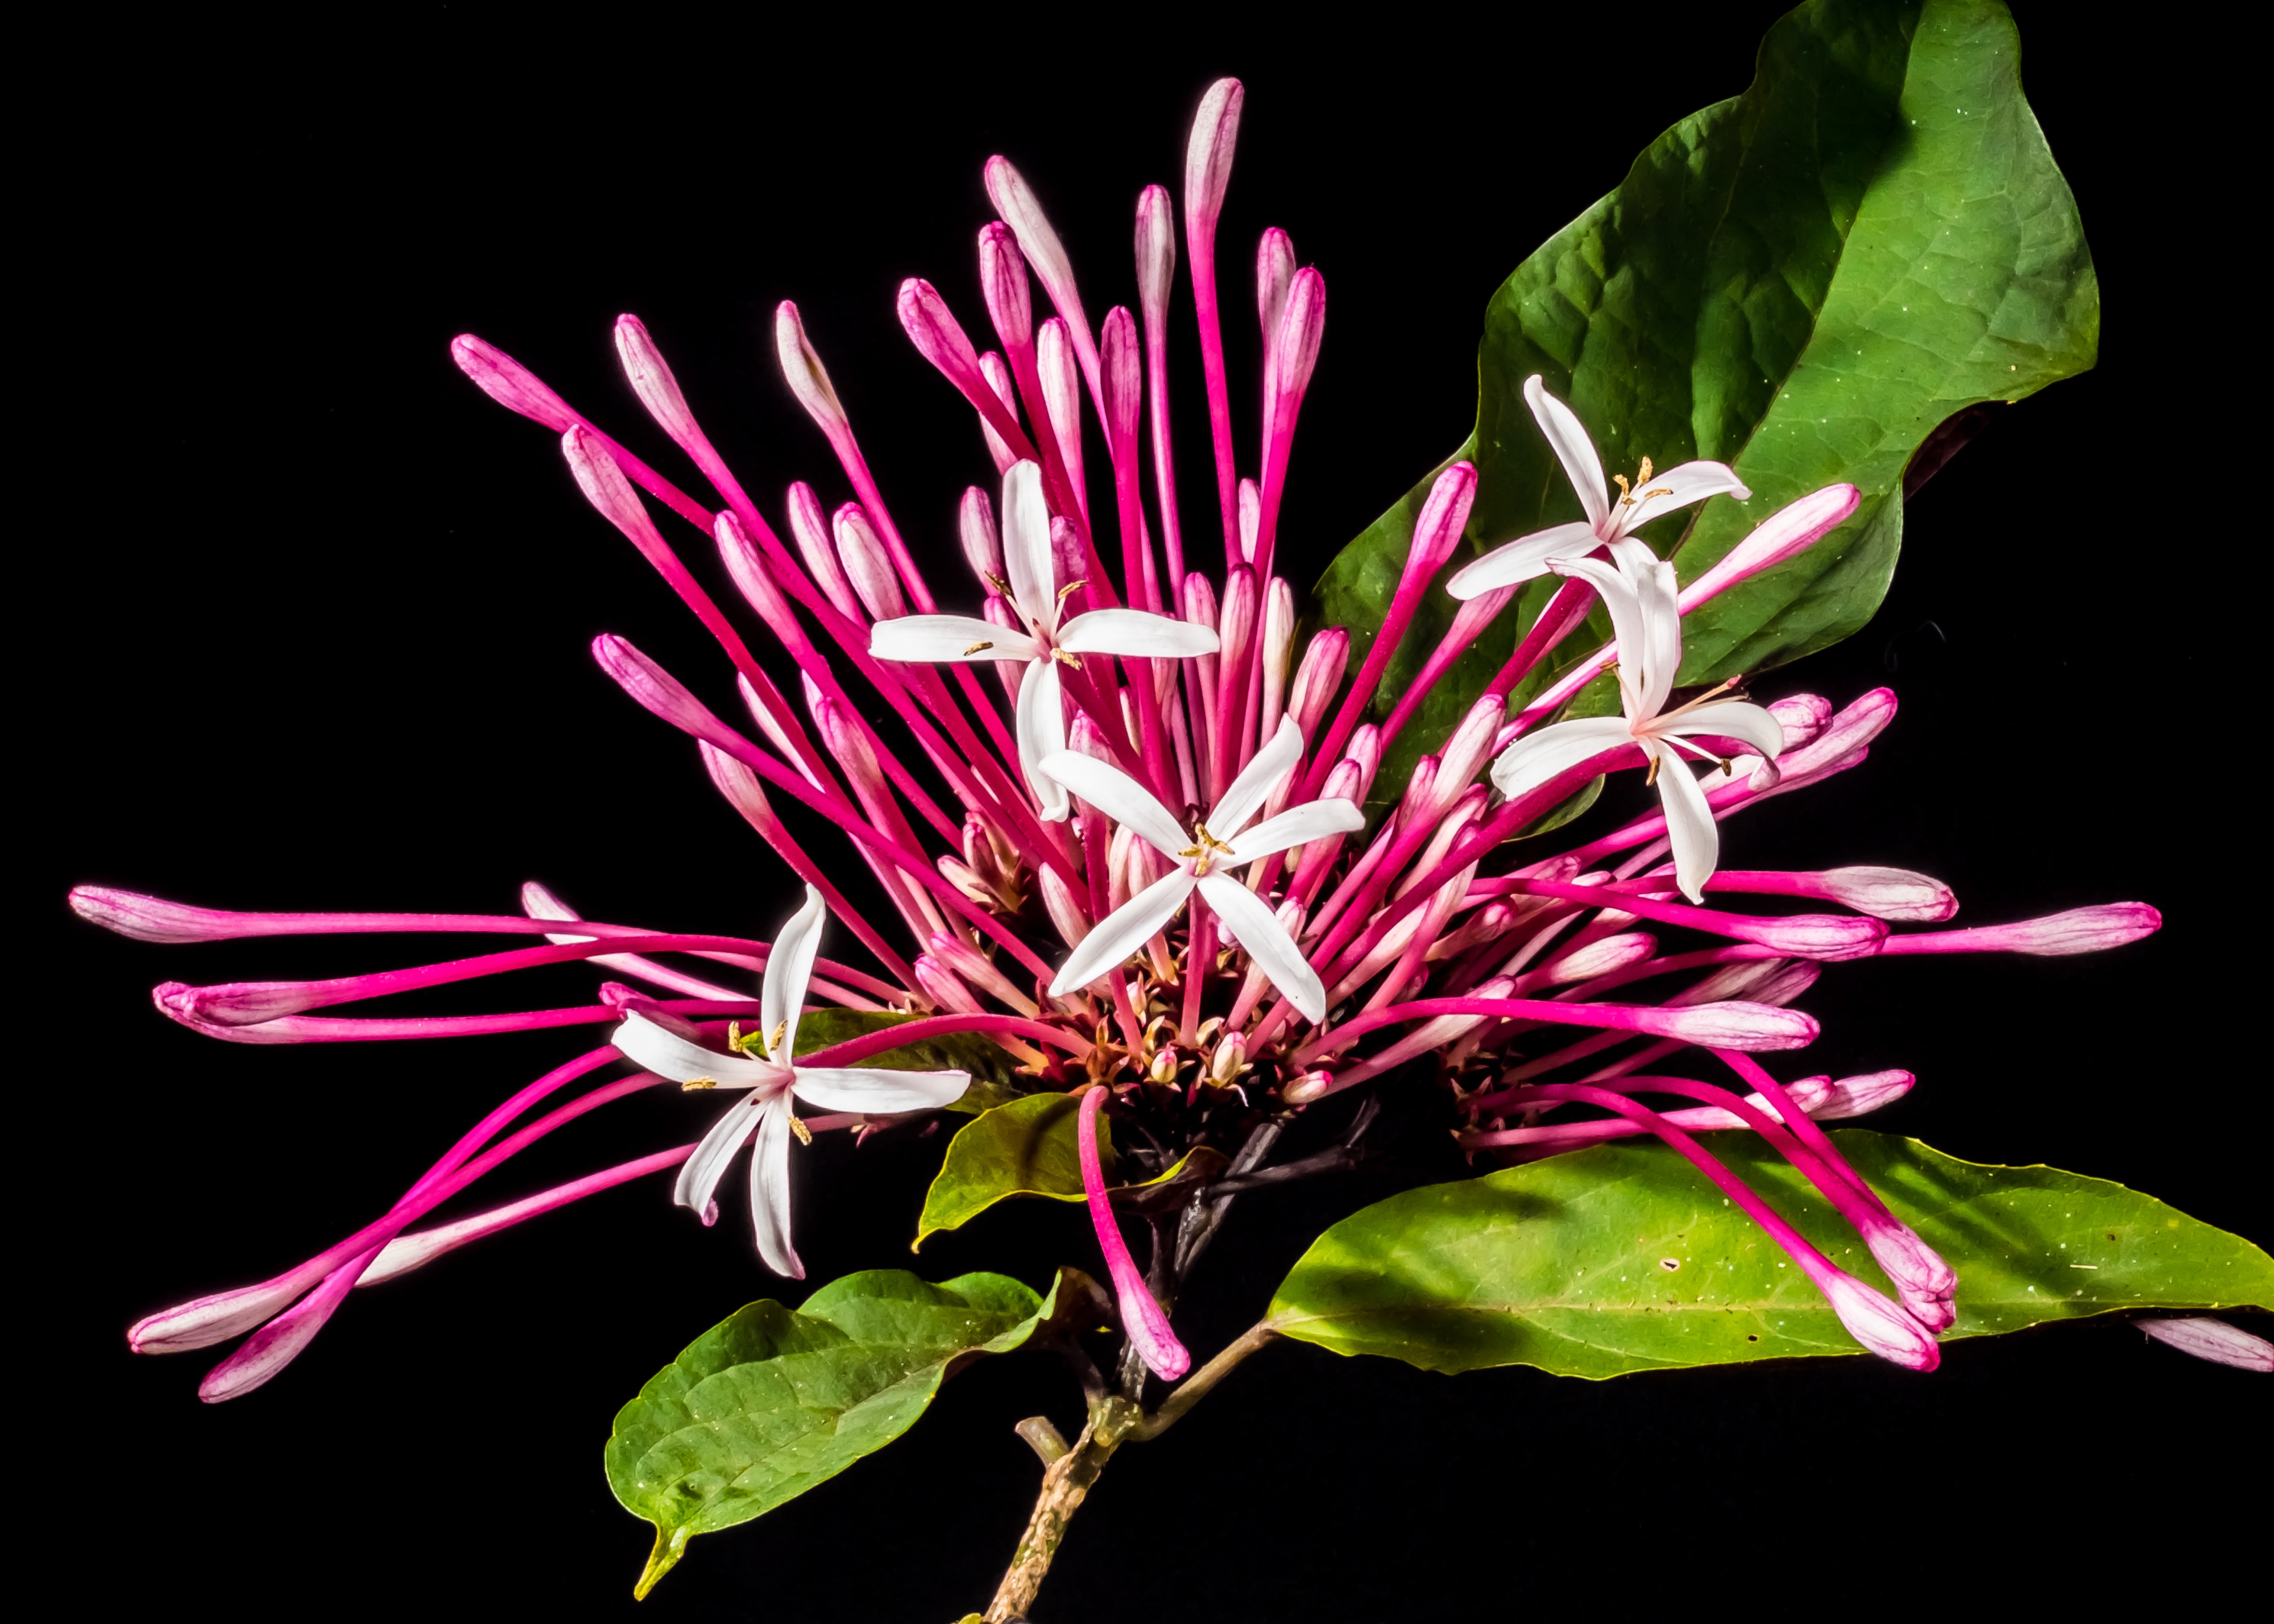
blossom, plant, leaf, flower, petal, bloom, herb, botany, flora, wildflower, shrub, macro photography, flowering plant, land plant, lady sansai